David Alexander Mulholland

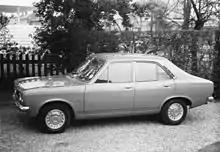
A 1970 model Hillman Avenger similar to the green car bomb Mulholland allegedly drove to Parnell Street in the city centre of Dublin on 17 May 1974, which exploded, killing 10 people

According to the affidavit made by Special Patrol Group officer John Weir in 1999, the Dublin car bombings which took place in the city centre on Friday 17 May 1974 during evening rush hour were organised by Billy Hanna, who led two UVF bombing teams, one from Belfast, the other from his own Mid-Ulster Brigade.